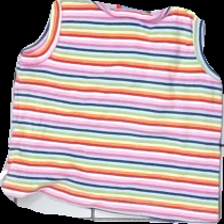
View: back
Type: Tank top
Category: Children
Brand: Not in the list
Brand text on label: Topolino
Colors: Pink, Red, Orange, Multicolor
Material: 100% Cotton
Pattern: Embroidered
Cut: Regular
Size: 86
Season: All
Price range: 50-100
Recommended usage: Reuse
Description: striped tank top with embroidery